XPIC

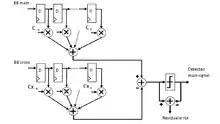
Equalization and XPIC filtering stages; the output of the latter is subtracted from the former before decision and computation of decision error

In the example, both blocks are based on the typical structure of the Finite Impulse Response digital filter and whose the coefficients are not fixed, but adapted to minimize a suitable functional formula_1 while multiple delays formula_2 act on the input signal.